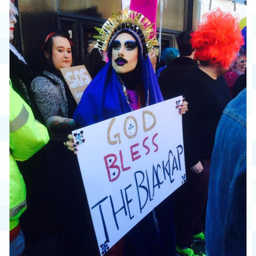
scores of people took to the streets today in protest